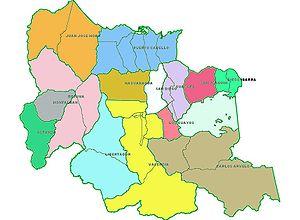
Carabobo est un État du Venezuela. Sa capitale est Valencia. En 2011, sa population s'élève à 2 245 744 habitants.